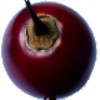
Label: Tamarillo 1